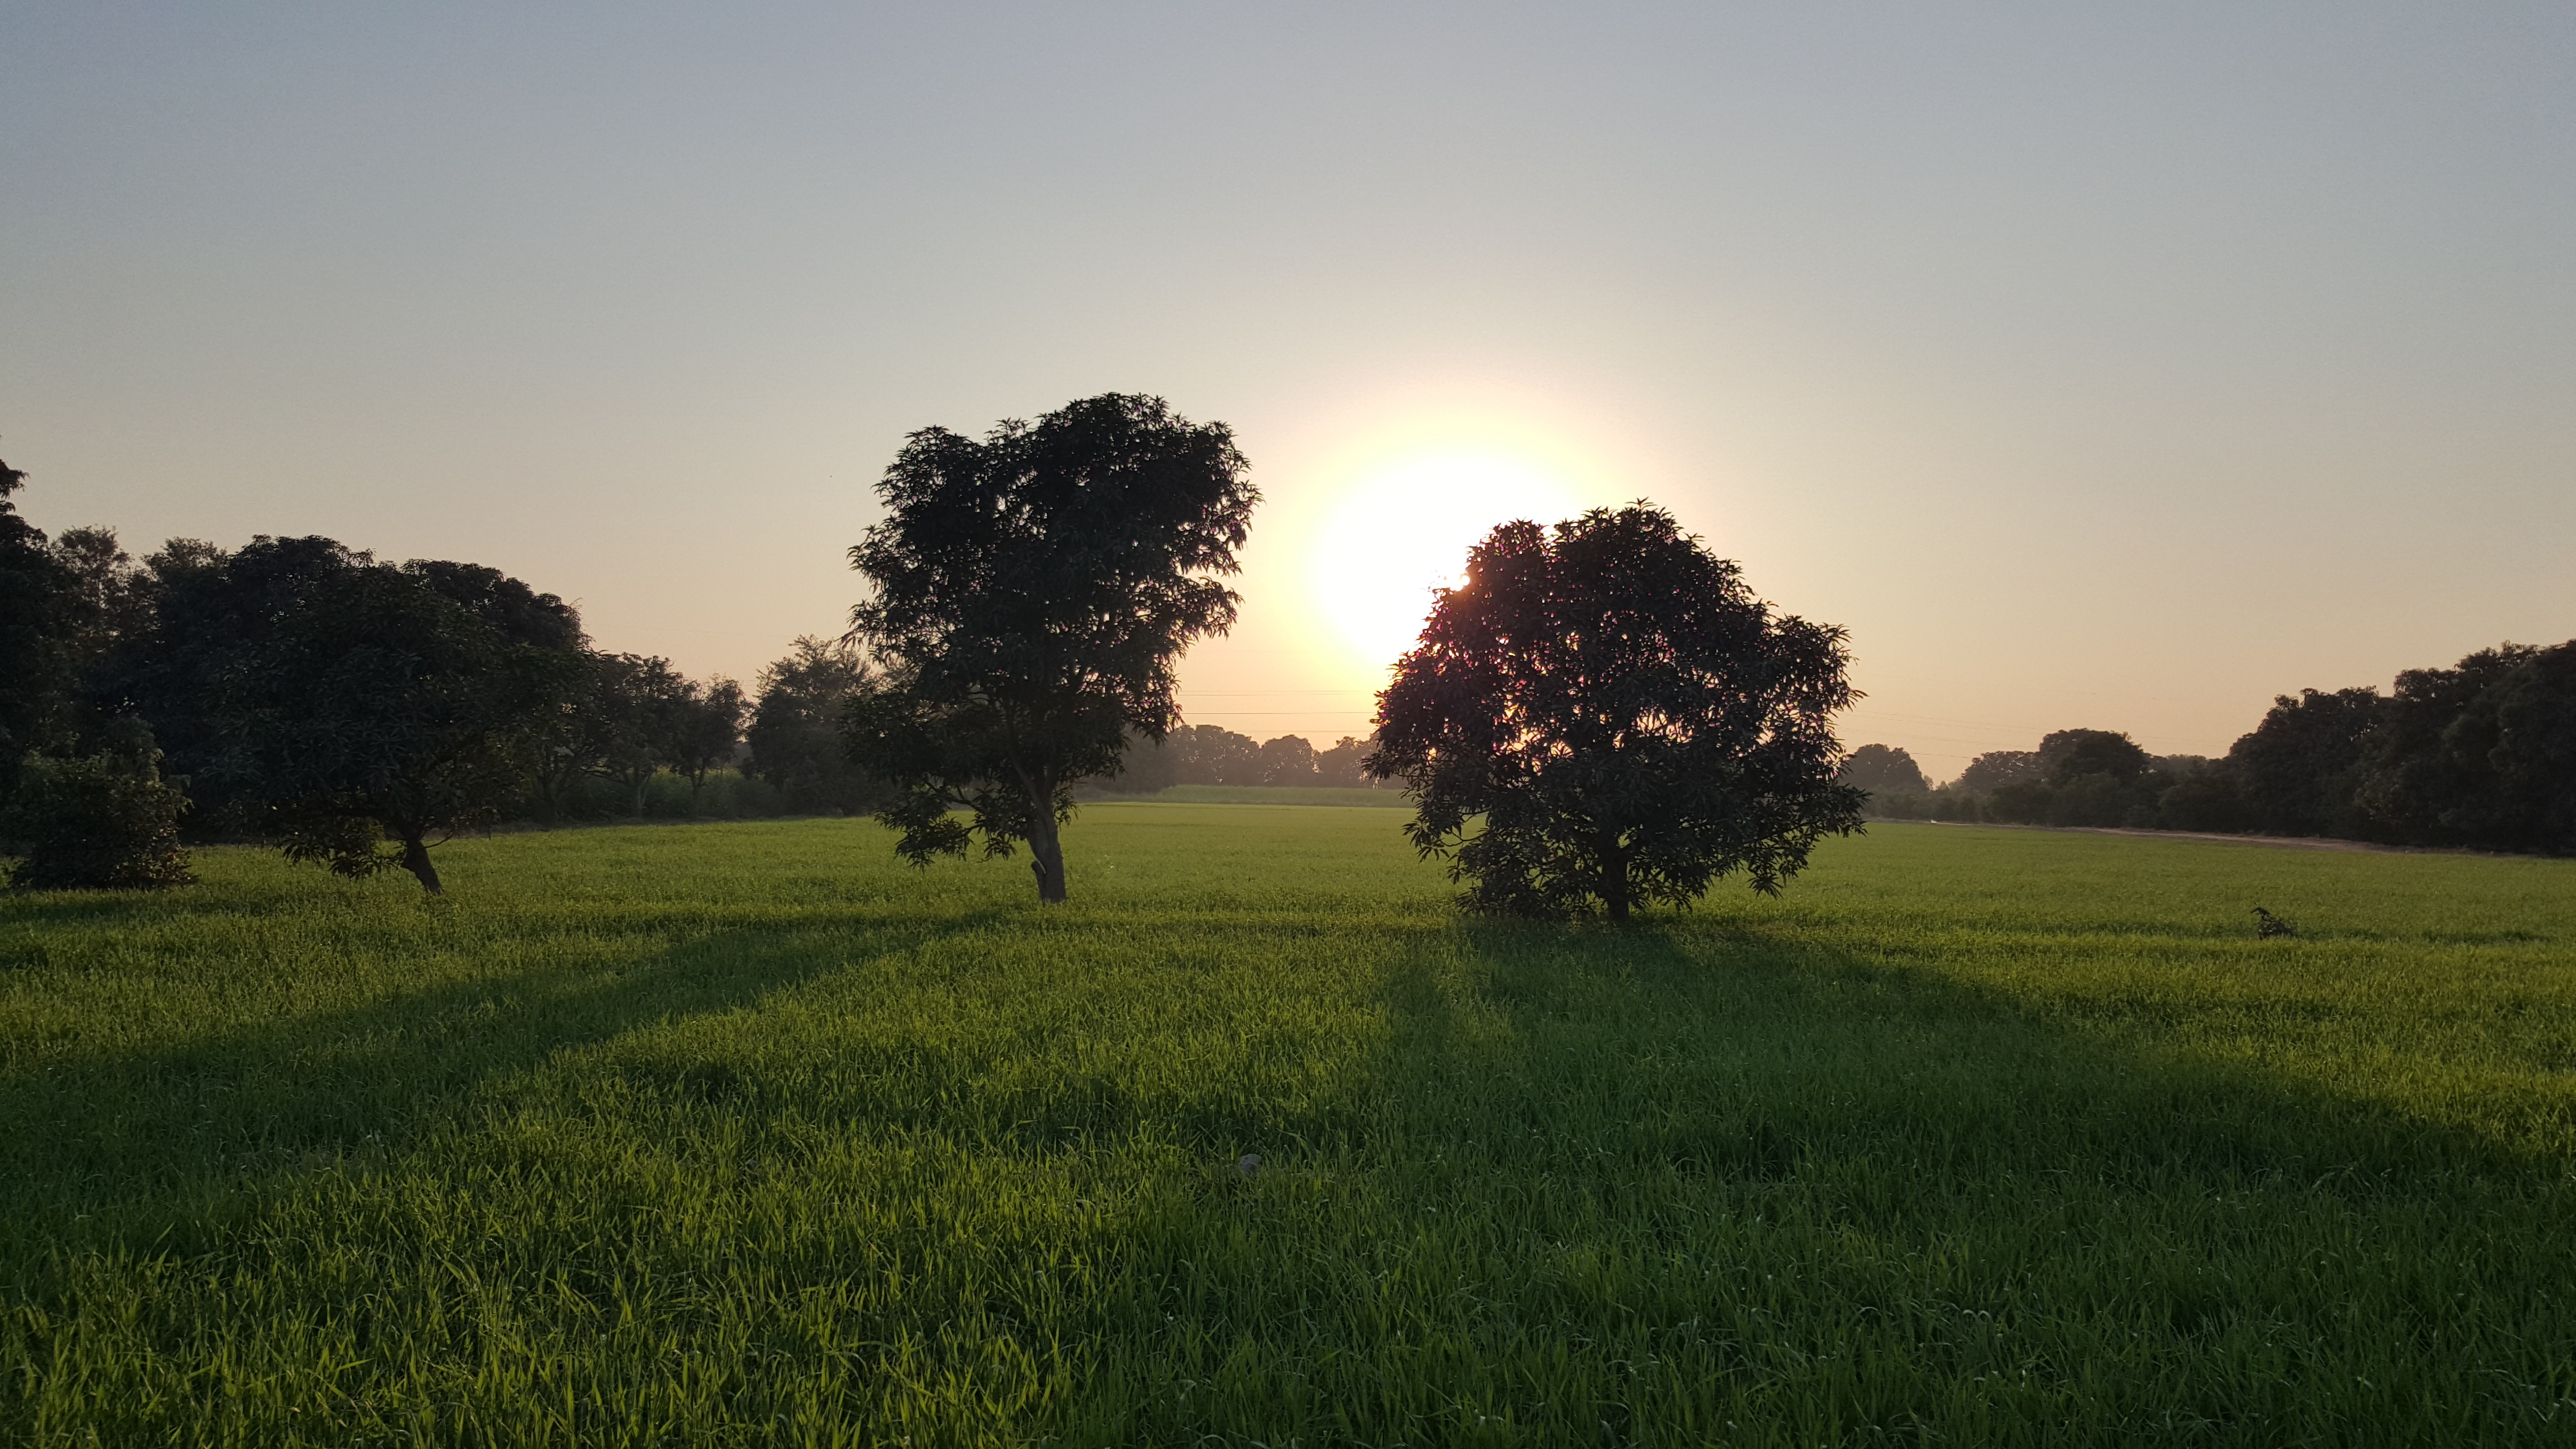
landscape, tree, nature, grass, horizon, cloud, plant, sky, sunrise, sunset, field, farm, lawn, meadow, prairie, sunlight, morning, hill, dawn, pasture, agriculture, plain, grassland, rural area, natural environment, atmospheric phenomenon, grass family, woody plant